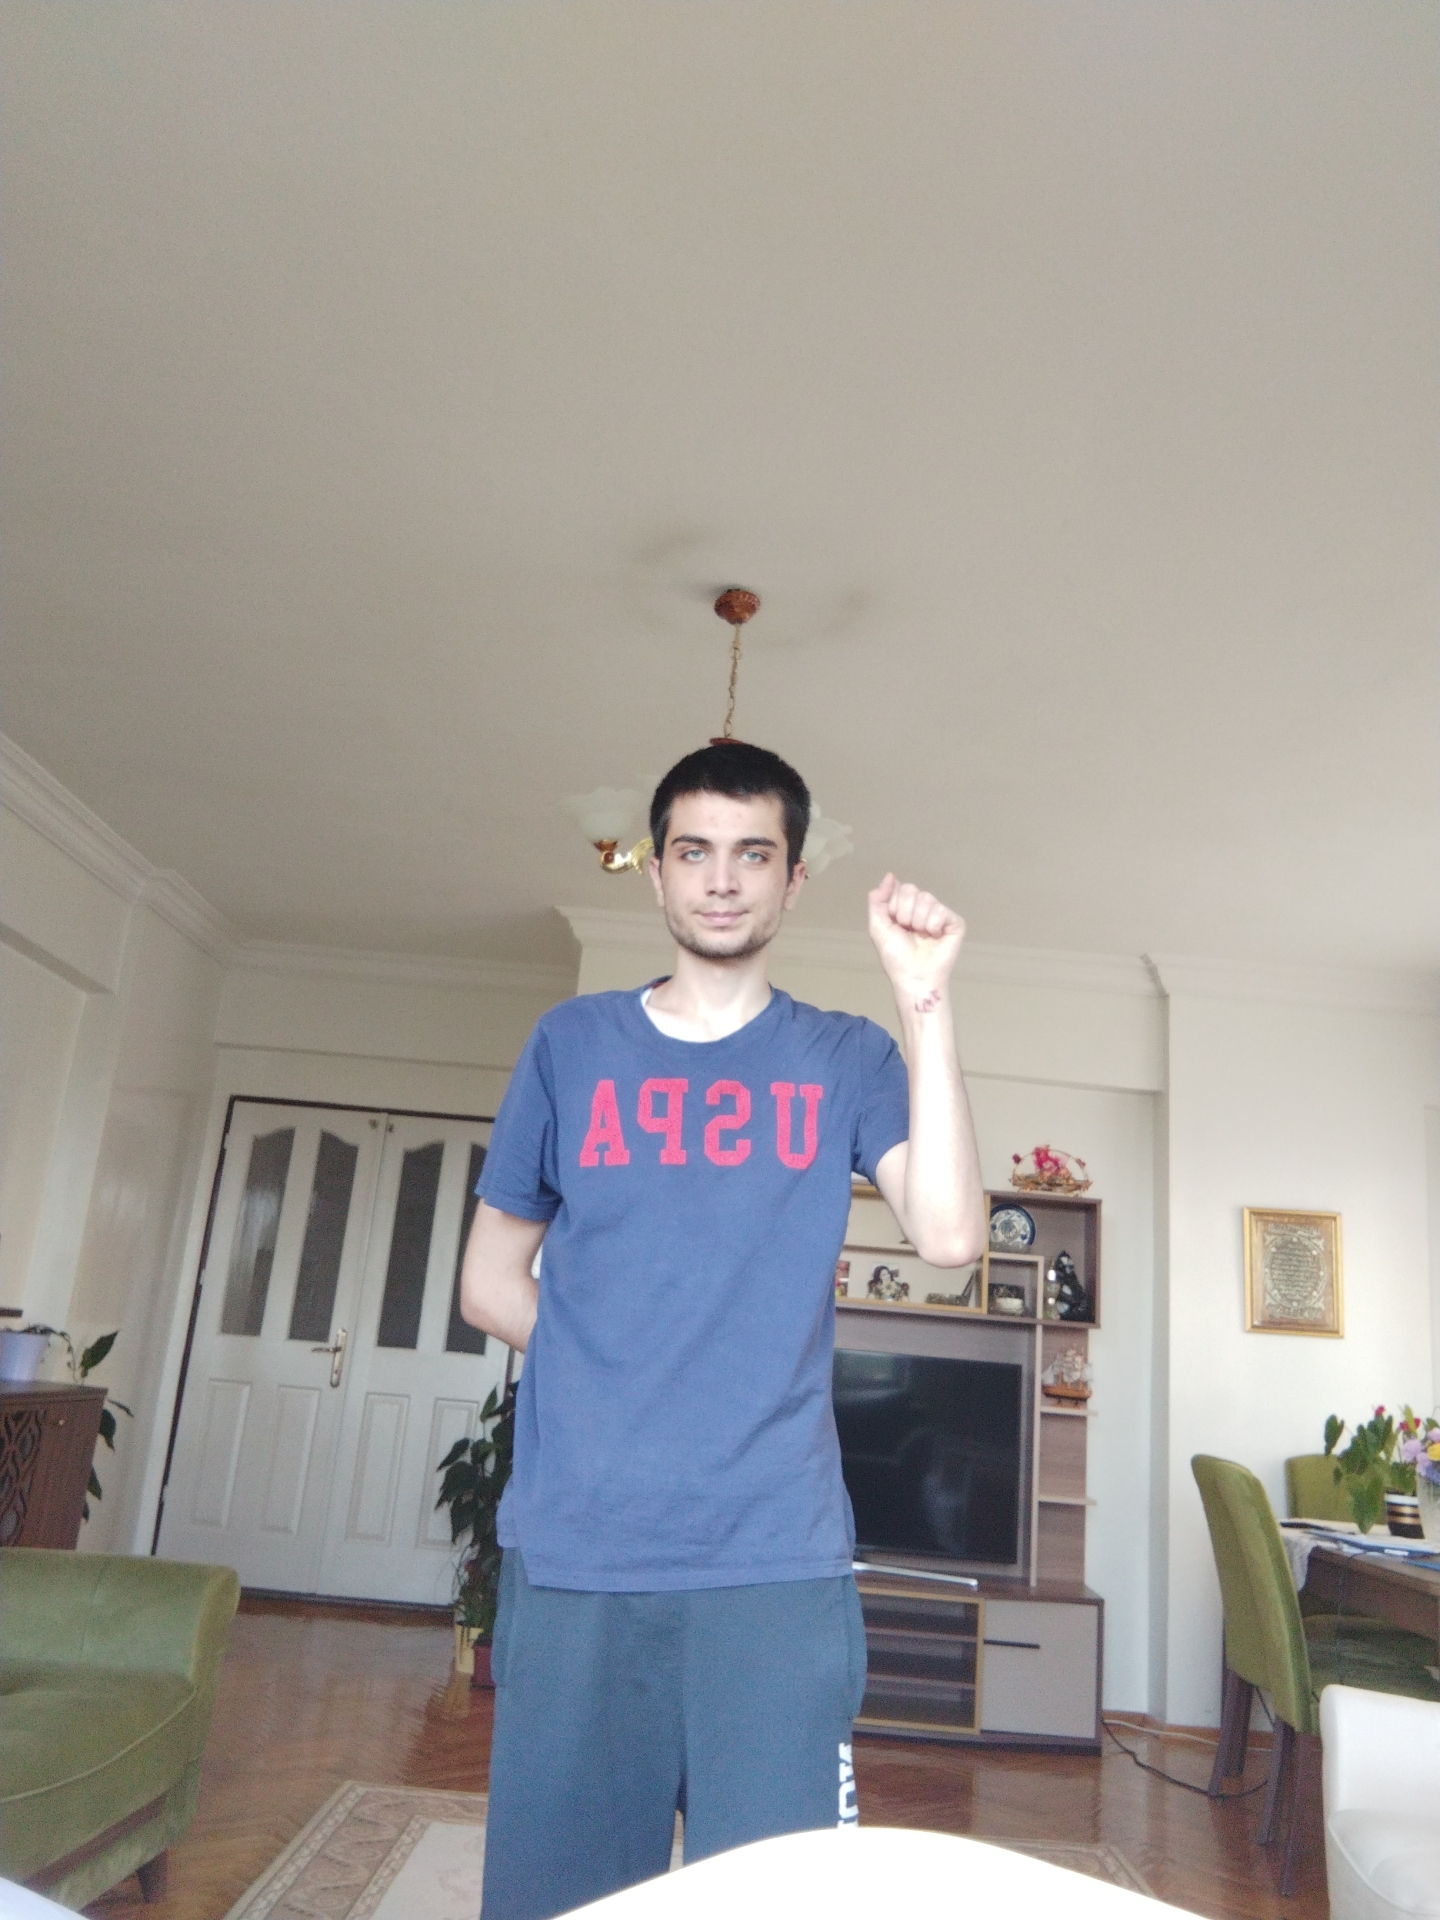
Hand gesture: fist